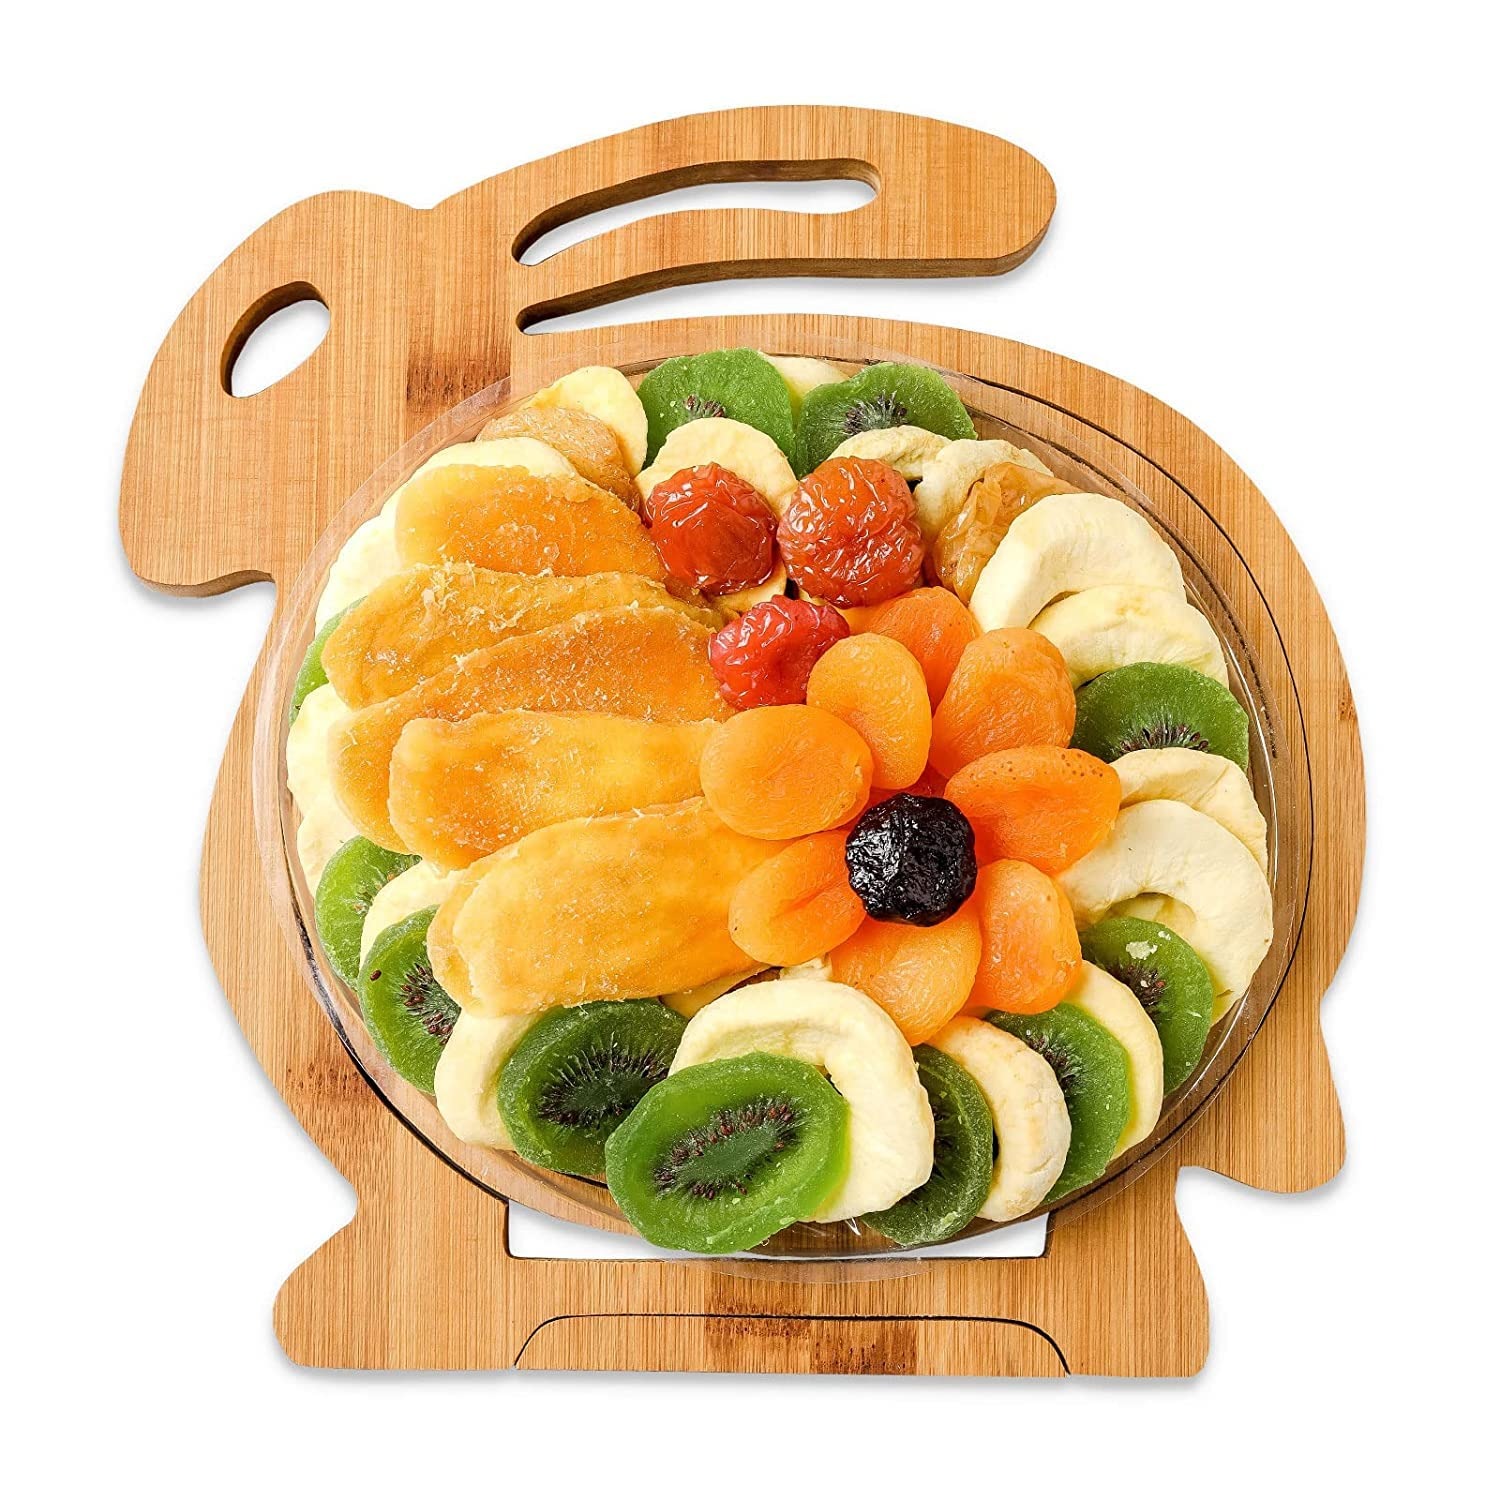
Item Name: Easter Gift Basket, Healthy Assorted Dried Fruit and Nut Natural Snack Gift Tray, Easter Egg Food Tray, Office, Men, Woman, Him, Her, Kids, Children, Families, Bonnie and Pop
Bullet Point 1: This bunny-friendly and brightly assorted basket turned tray is filled to the brim with artisanal slices of Washington apple wedges, Mediterranean apricots and California yellow peaches. Once every last scrumptious morsel has been consumed, fill this basket will beloved keepsakes or fold it into a tray to craft a hoppin’ cheese board - perfect for any Spring celebration!
Bullet Point 2: Holds a variety of exotic mango slices, Mediterranean apricots, luscious California yellow peaches, mouth-watering pears, Washington apple wedges, and yummy California dates, tangy kiwi, plums and prunes. Also includes Easter approved chocolate covered almonds!
Bullet Point 3: The multi-use Wooden Tray can be used as a Trivet, cutting board or as a Fruit Bowl. An ingenious gift that will impress and excited all recipients!
Bullet Point 4: Perfect for all occasions and holidays, including an everyday Thank You gift, Easter bruch or dinner parties with family or friends, stocking stuffers for kids, or a hostess gift for a family party or event.
Bullet Point 5: Star-K Kosher, Vegan, Halal, Dairy-Free, and Gluten Free.
Value: 1.0
Unit: Count

Price: 37.99